Comeback (TV series)

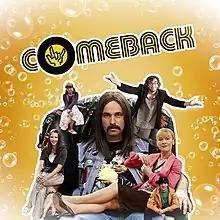
Title card

Comeback is a Czech television sitcom that premiered on TV Nova on 4 September 2008. The first season was broadcast in 2008, and the second one came out in 2010. The series was then cancelled despite its popularity and plans for season 3. In August 2023, it was announced that the show would return for a third season, consisting of sixteen episodes. It will reportedly be filmed in 2024.